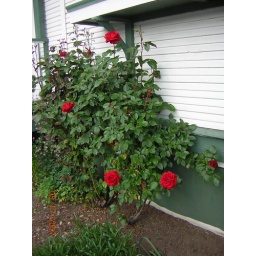
Red roses on the west side of the house by the back door